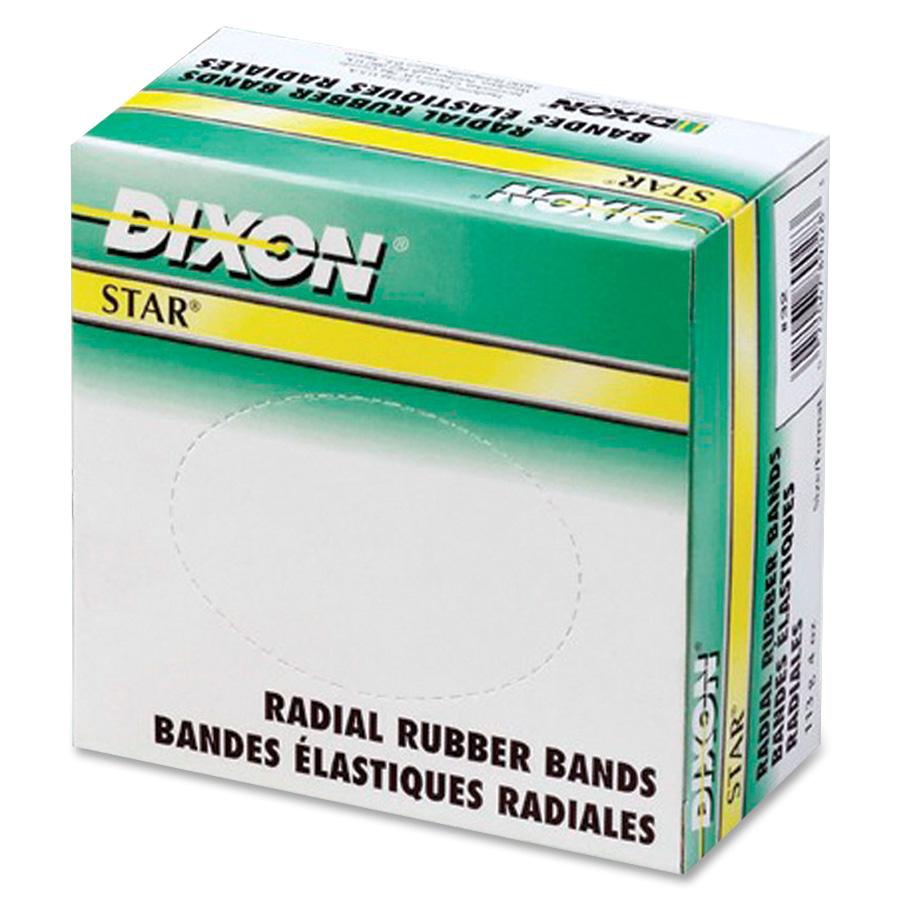
Dixon Rubber Bands
General Information Manufacturer : Dixon Ticonderoga Company Manufacturer Part Number : 89067 Manufacturer Website Address : http://www.dixonticonderoga.com Brand Name : Dixon Product Model : 89067 Product Name : Rubber Bands Marketing Information : Durable rubber bands are essential to every office. Secure paper, bags and much more. Radial rubber bands in assorted sizes come in a convenient, 1/4 lb. dispenser box. Packaged Quantity : 1 / Box Product Type : Rubber Band Product Information Size Standard : #333 Physical Characteristics Product Color : Assorted Miscellaneous Additional Information : 4 oz./Box Recycled : No Assembly Required : No
Brand: Dixon Ticonderoga Company
Category: Office Supplies > General Office Supplies > Rubber Bands